Kashrut

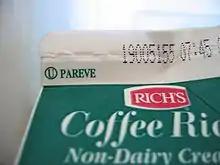
The circled U means a product is certified as kosher by the Orthodox Union (OU). "Pareve" means no ingredients are derived from milk or meat.

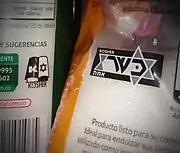
Kosher labels on salt and sugar packages in Colombia.

Although reading the label of food products can identify obviously non-kosher ingredients, some countries allow manufacturers to omit identification of certain ingredients. Such "hidden" ingredients may include lubricants and flavorings, among other additives; in some cases, for instance, the use of "natural" flavorings, these ingredients are more likely to be derived from non-kosher substances. Furthermore, certain products, such as fish, have a high rate of mislabeling, which may result in a non-kosher fish being sold in a package labeled as a species of kosher fish.